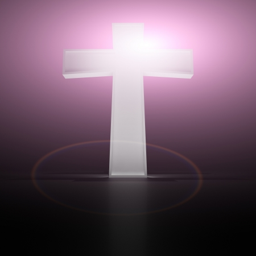
glowing christian cross on the purple background photo